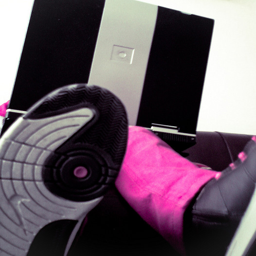
A photo looking at the bottom of a persons shoes with a laptop in the background.
The bottom of a shoe has a pink dot on it.
A person with pink pants and black shoes with a laptop computer.
A pair of shoes that are on a couch.
the bottom of a shoe with a person wearing pink pants